Answer in natural language. Which point is closer to the camera taking this photo, point A  or point B? Choose between the following options: A or B
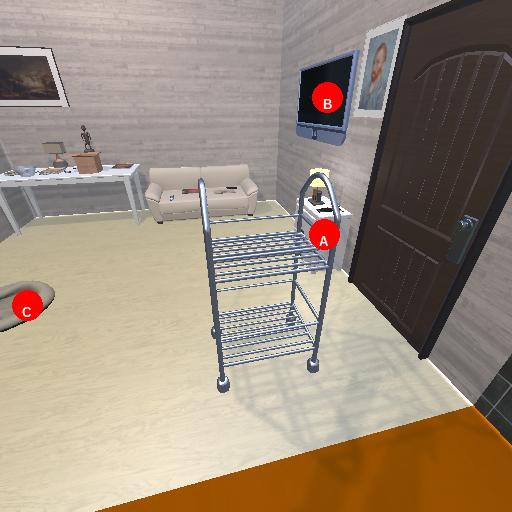
<answer>A</answer>